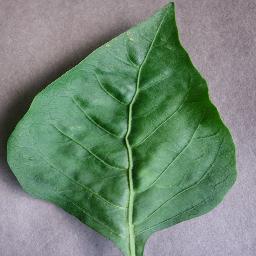
Label: Pepper,_bell___healthy